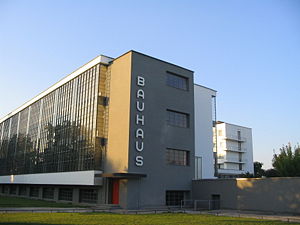
Bauhaus (skole)
Hovedbygningen for den tidligere designhøjskole Bauhaus i Dessau i Tyskland
Bauhaus er en forkortelse for navnet for Staatliches Bauhaus, en tysk højskole for design og anvendt arkitektur som eksisterede fra 1919 til den blev lukket efter pres fra nazisterne i 1933. László Moholy-Nagy gik i eksil i USA og videreførte fra 1937 konceptet i New Bauhaus i Chicago. Skolen var en af de mest indflydelsesrige i de arkitekturperioder, som i dag er en del af modernismen.